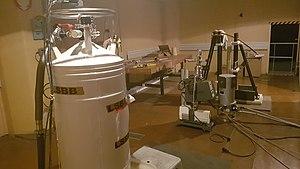
Magnétomètre
Le laboratoire souterrain à bas bruit de Rustrel - Pays d’Apt est un laboratoire de recherche fondé en 1997 à Rustrel dans le Vaucluse.